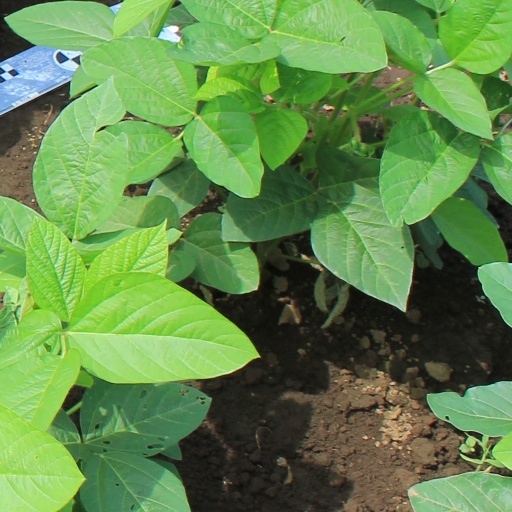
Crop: soybean